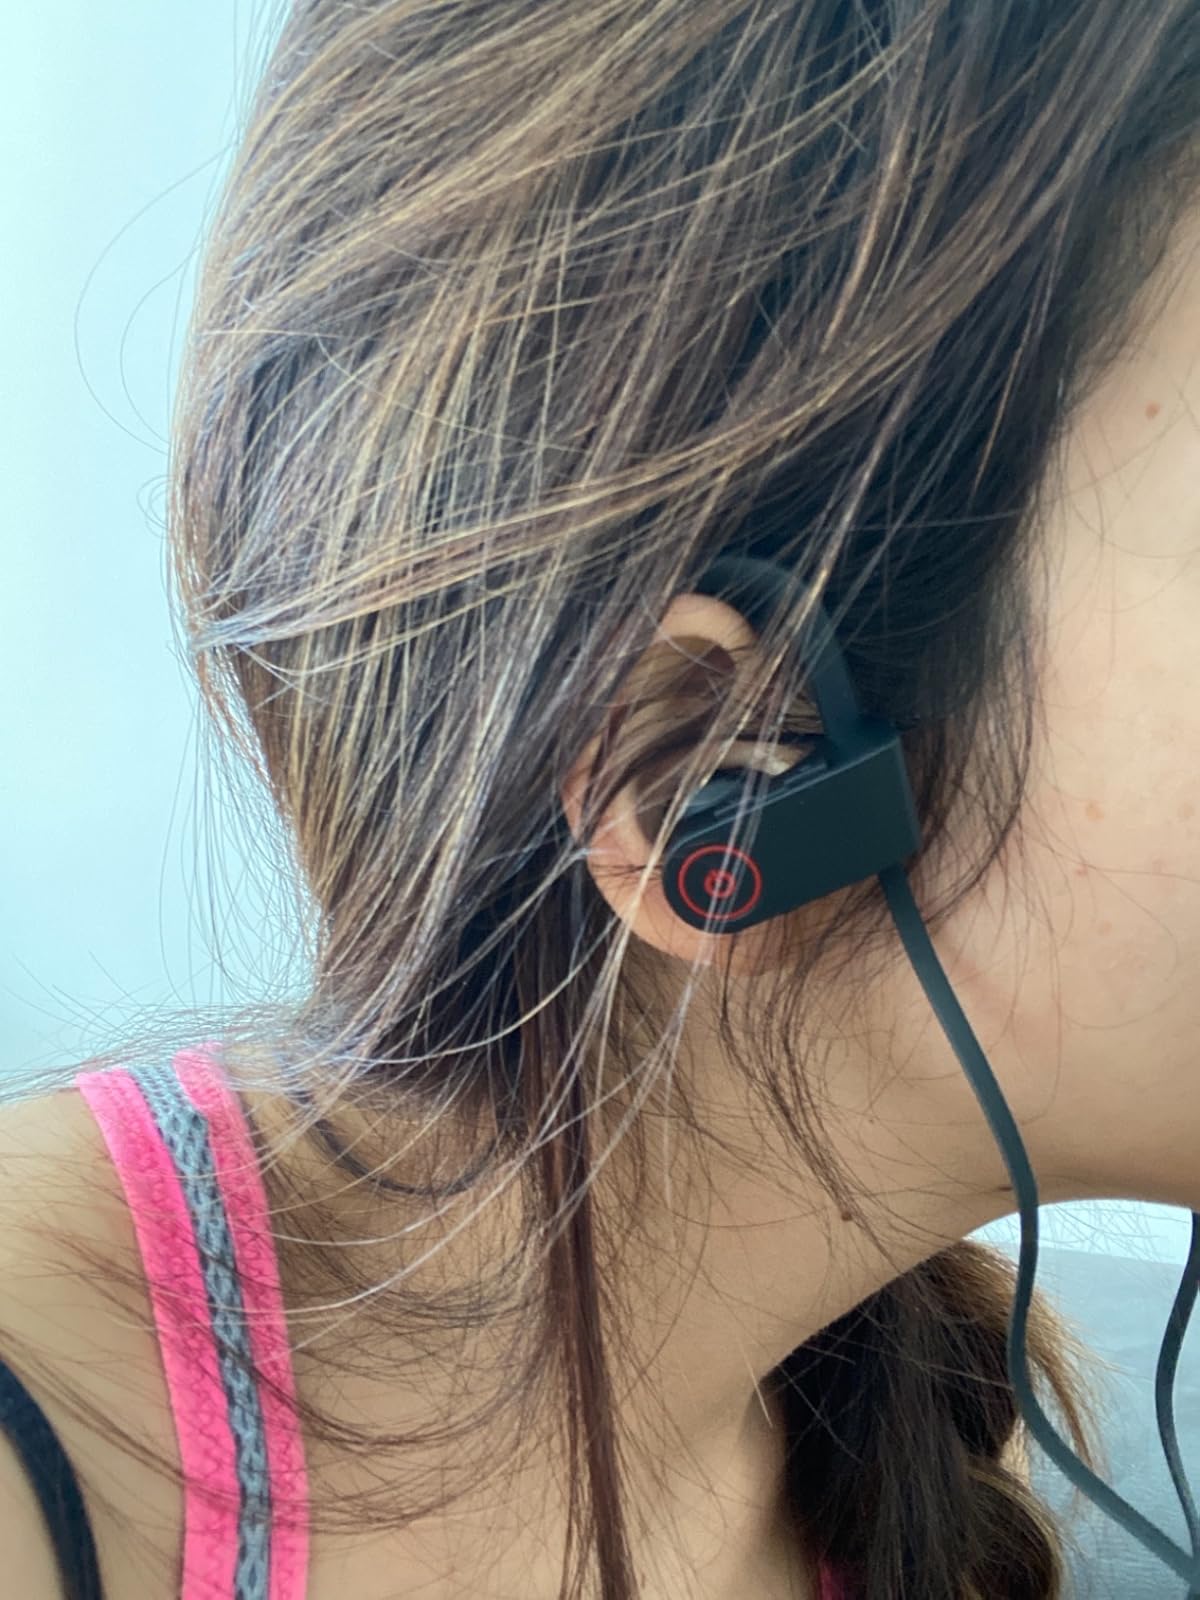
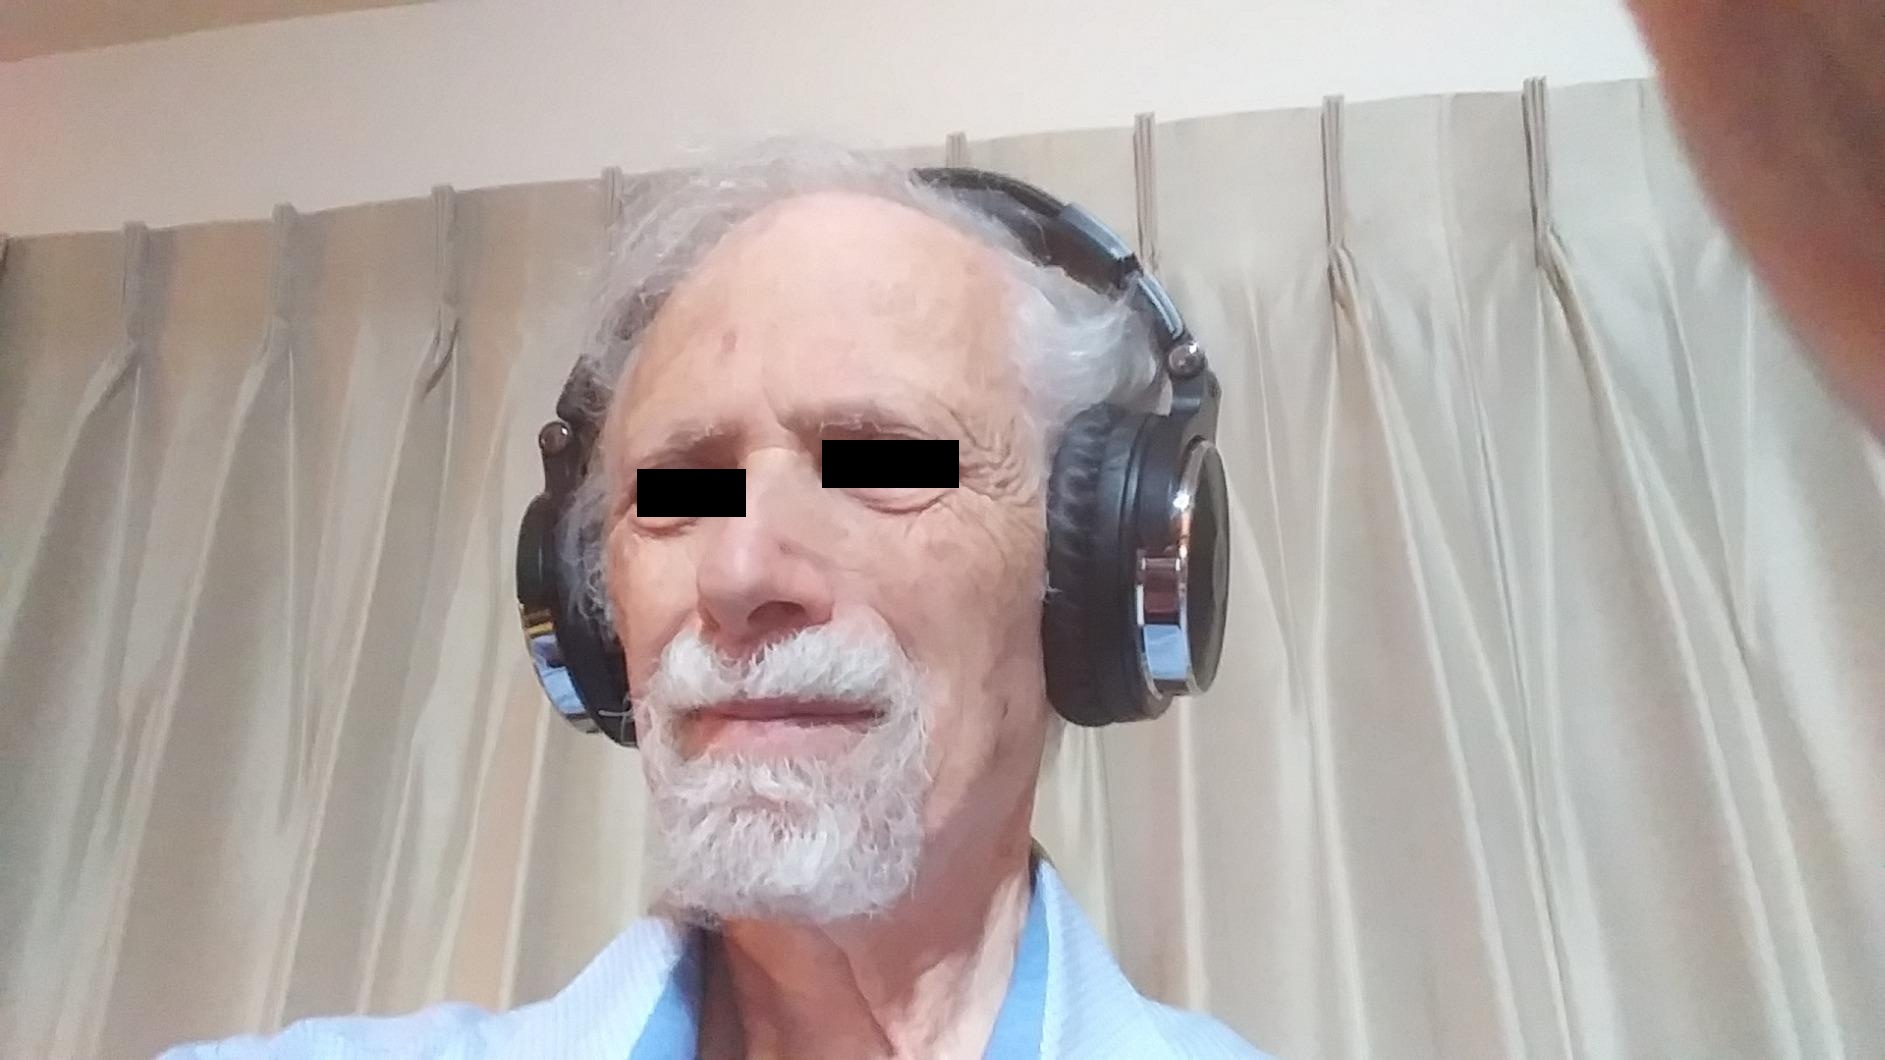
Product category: headphones
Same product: no